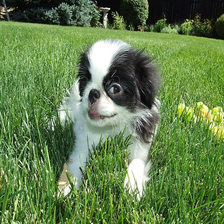
Species: dog
Breed: japanese chin